Women in the yellow vests movement

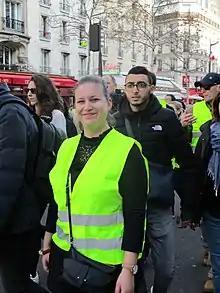
Mathilde Panot, a member of French National Assembly, joined in the "gilets jaunes" protest in Paris, 16 February

During Acts XIII and XIV, Levavasseur faced continual harassment and threats from other activists for her attempts to politicize the movement and draw attention to herself as an individual. Levavasseur found this difficult to deal with, especially given her employment situation.